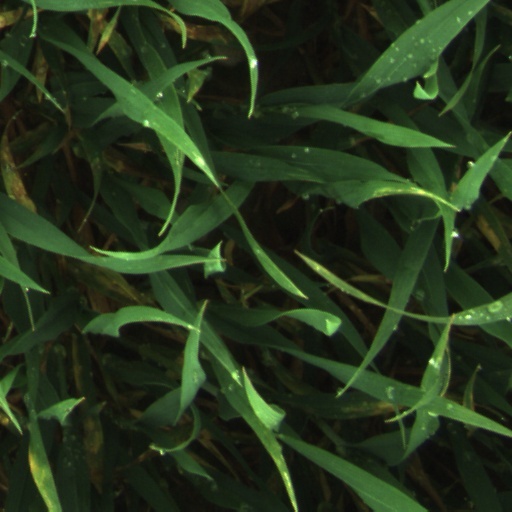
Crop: wheat